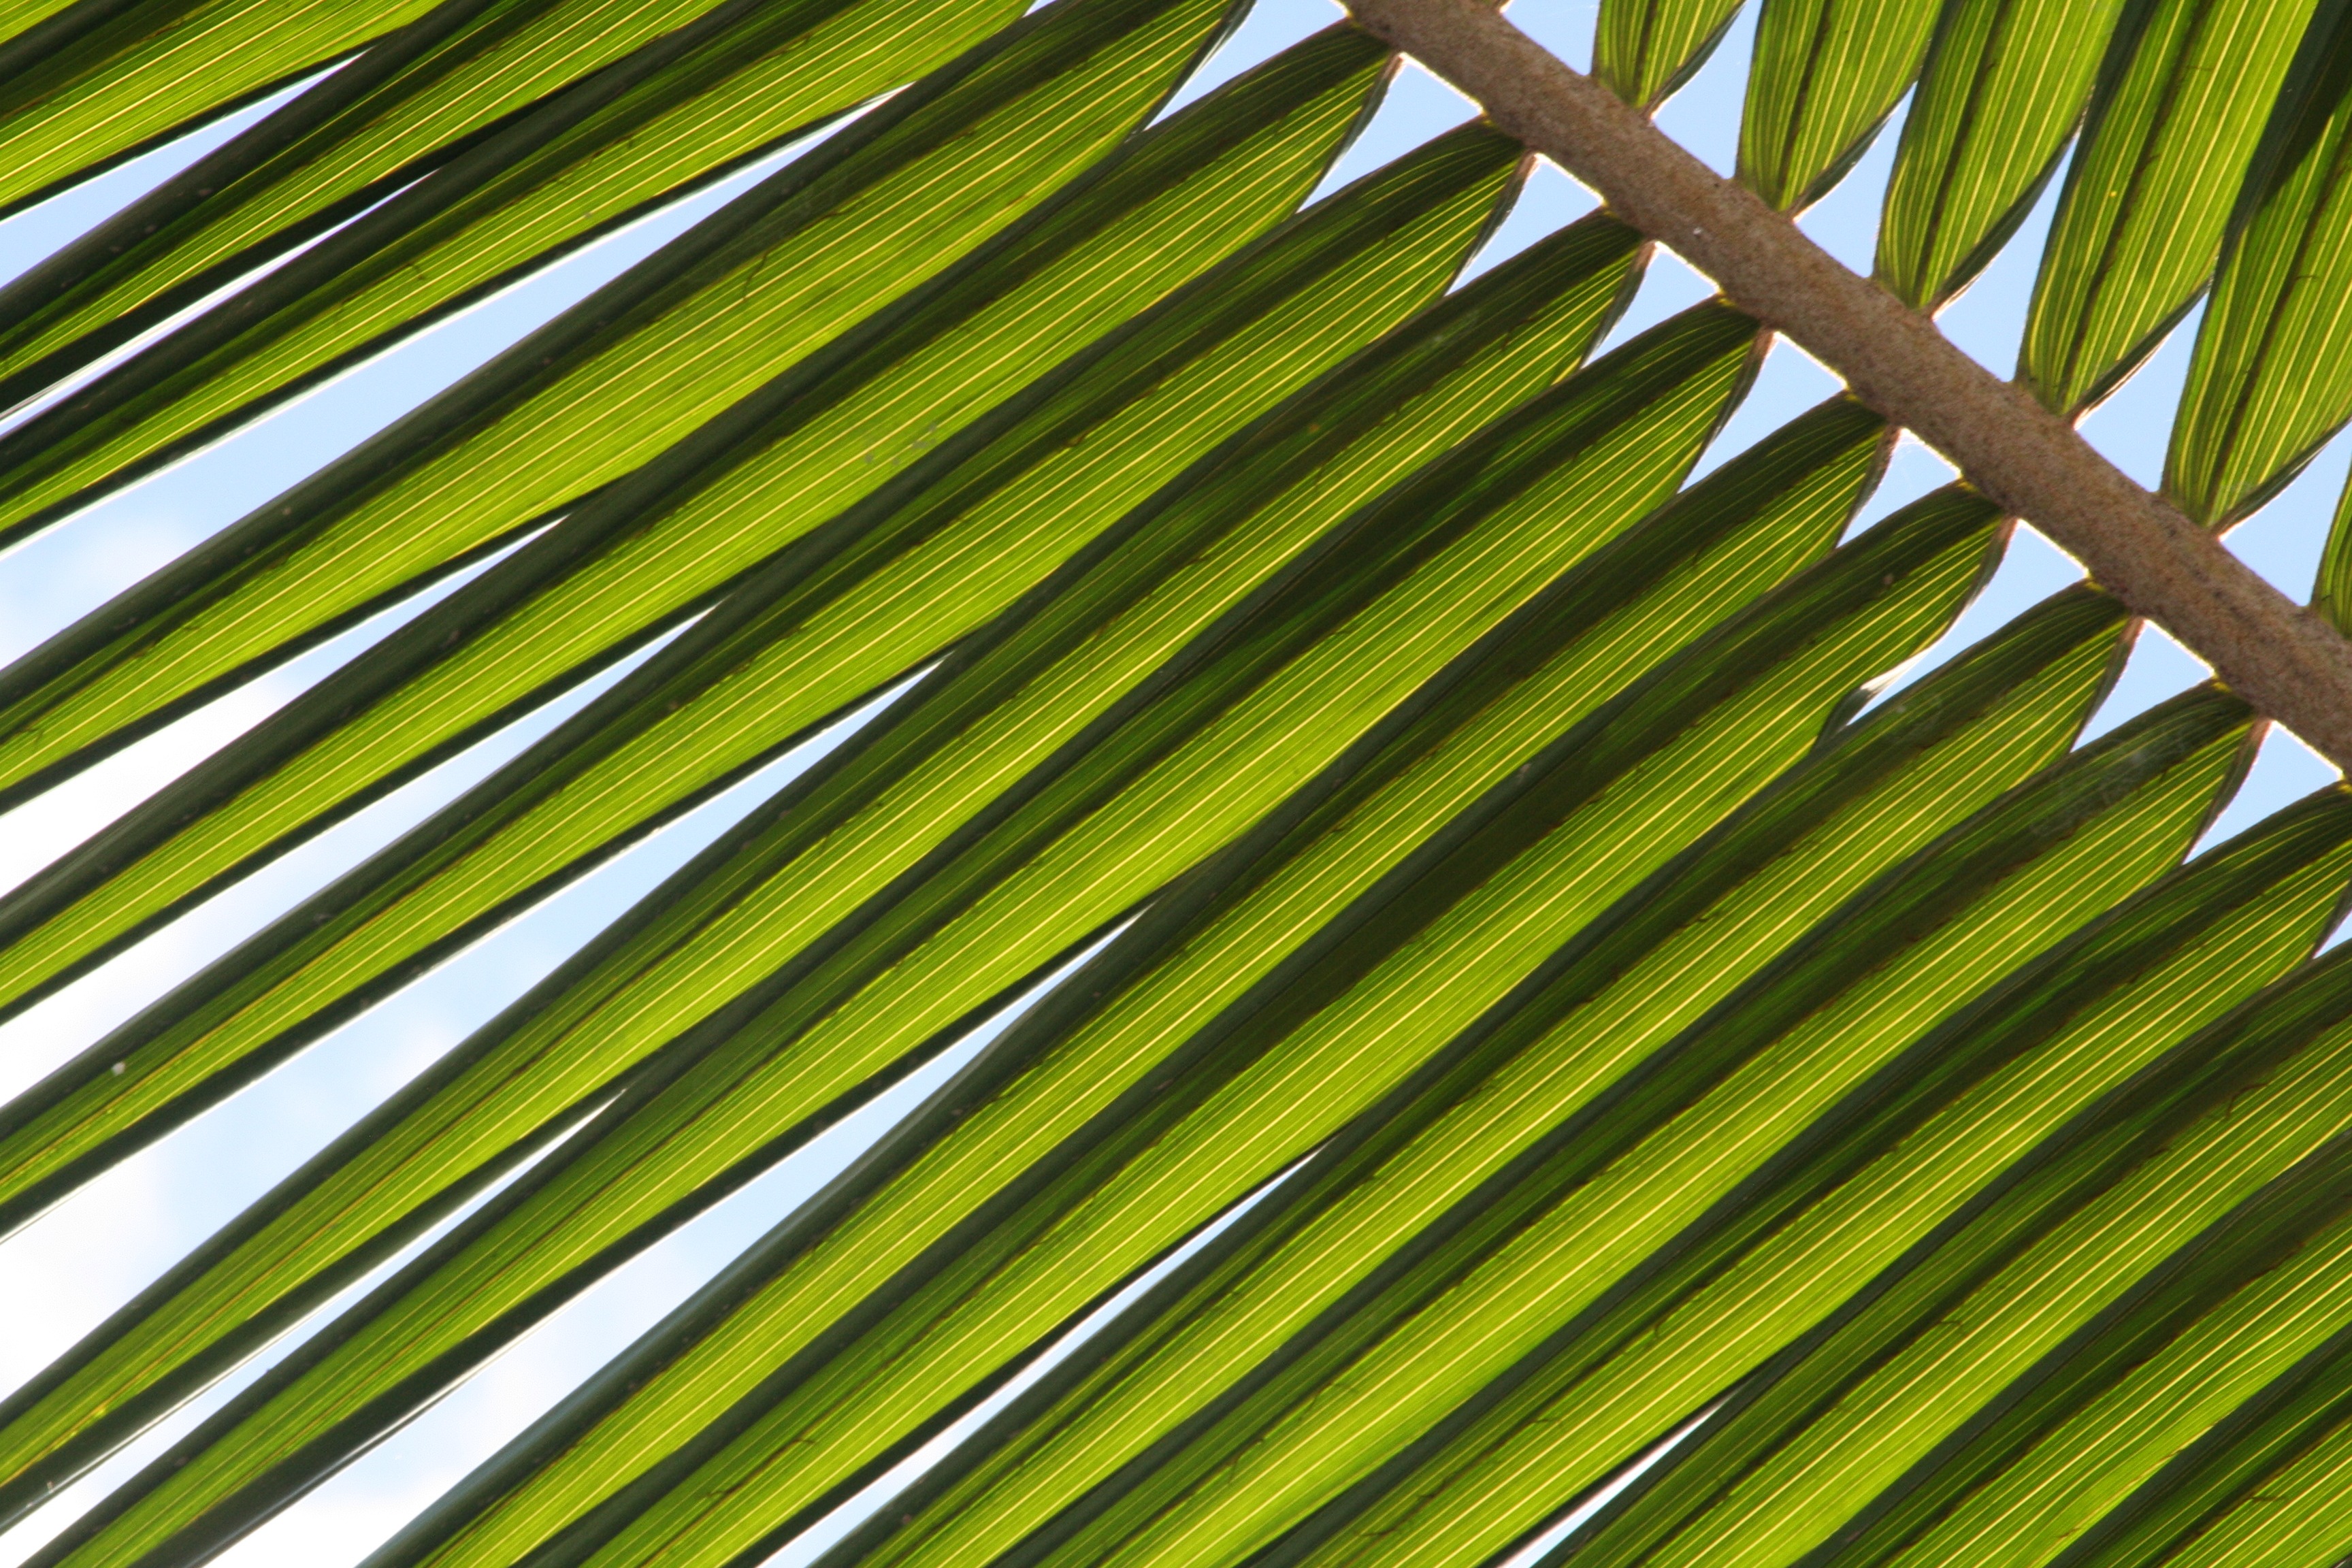
tree, nature, grass, branch, plant, lawn, sunlight, leaf, flower, line, green, botany, leaves, bamboo, grass family, plant stem, land plant, arecales, palm family